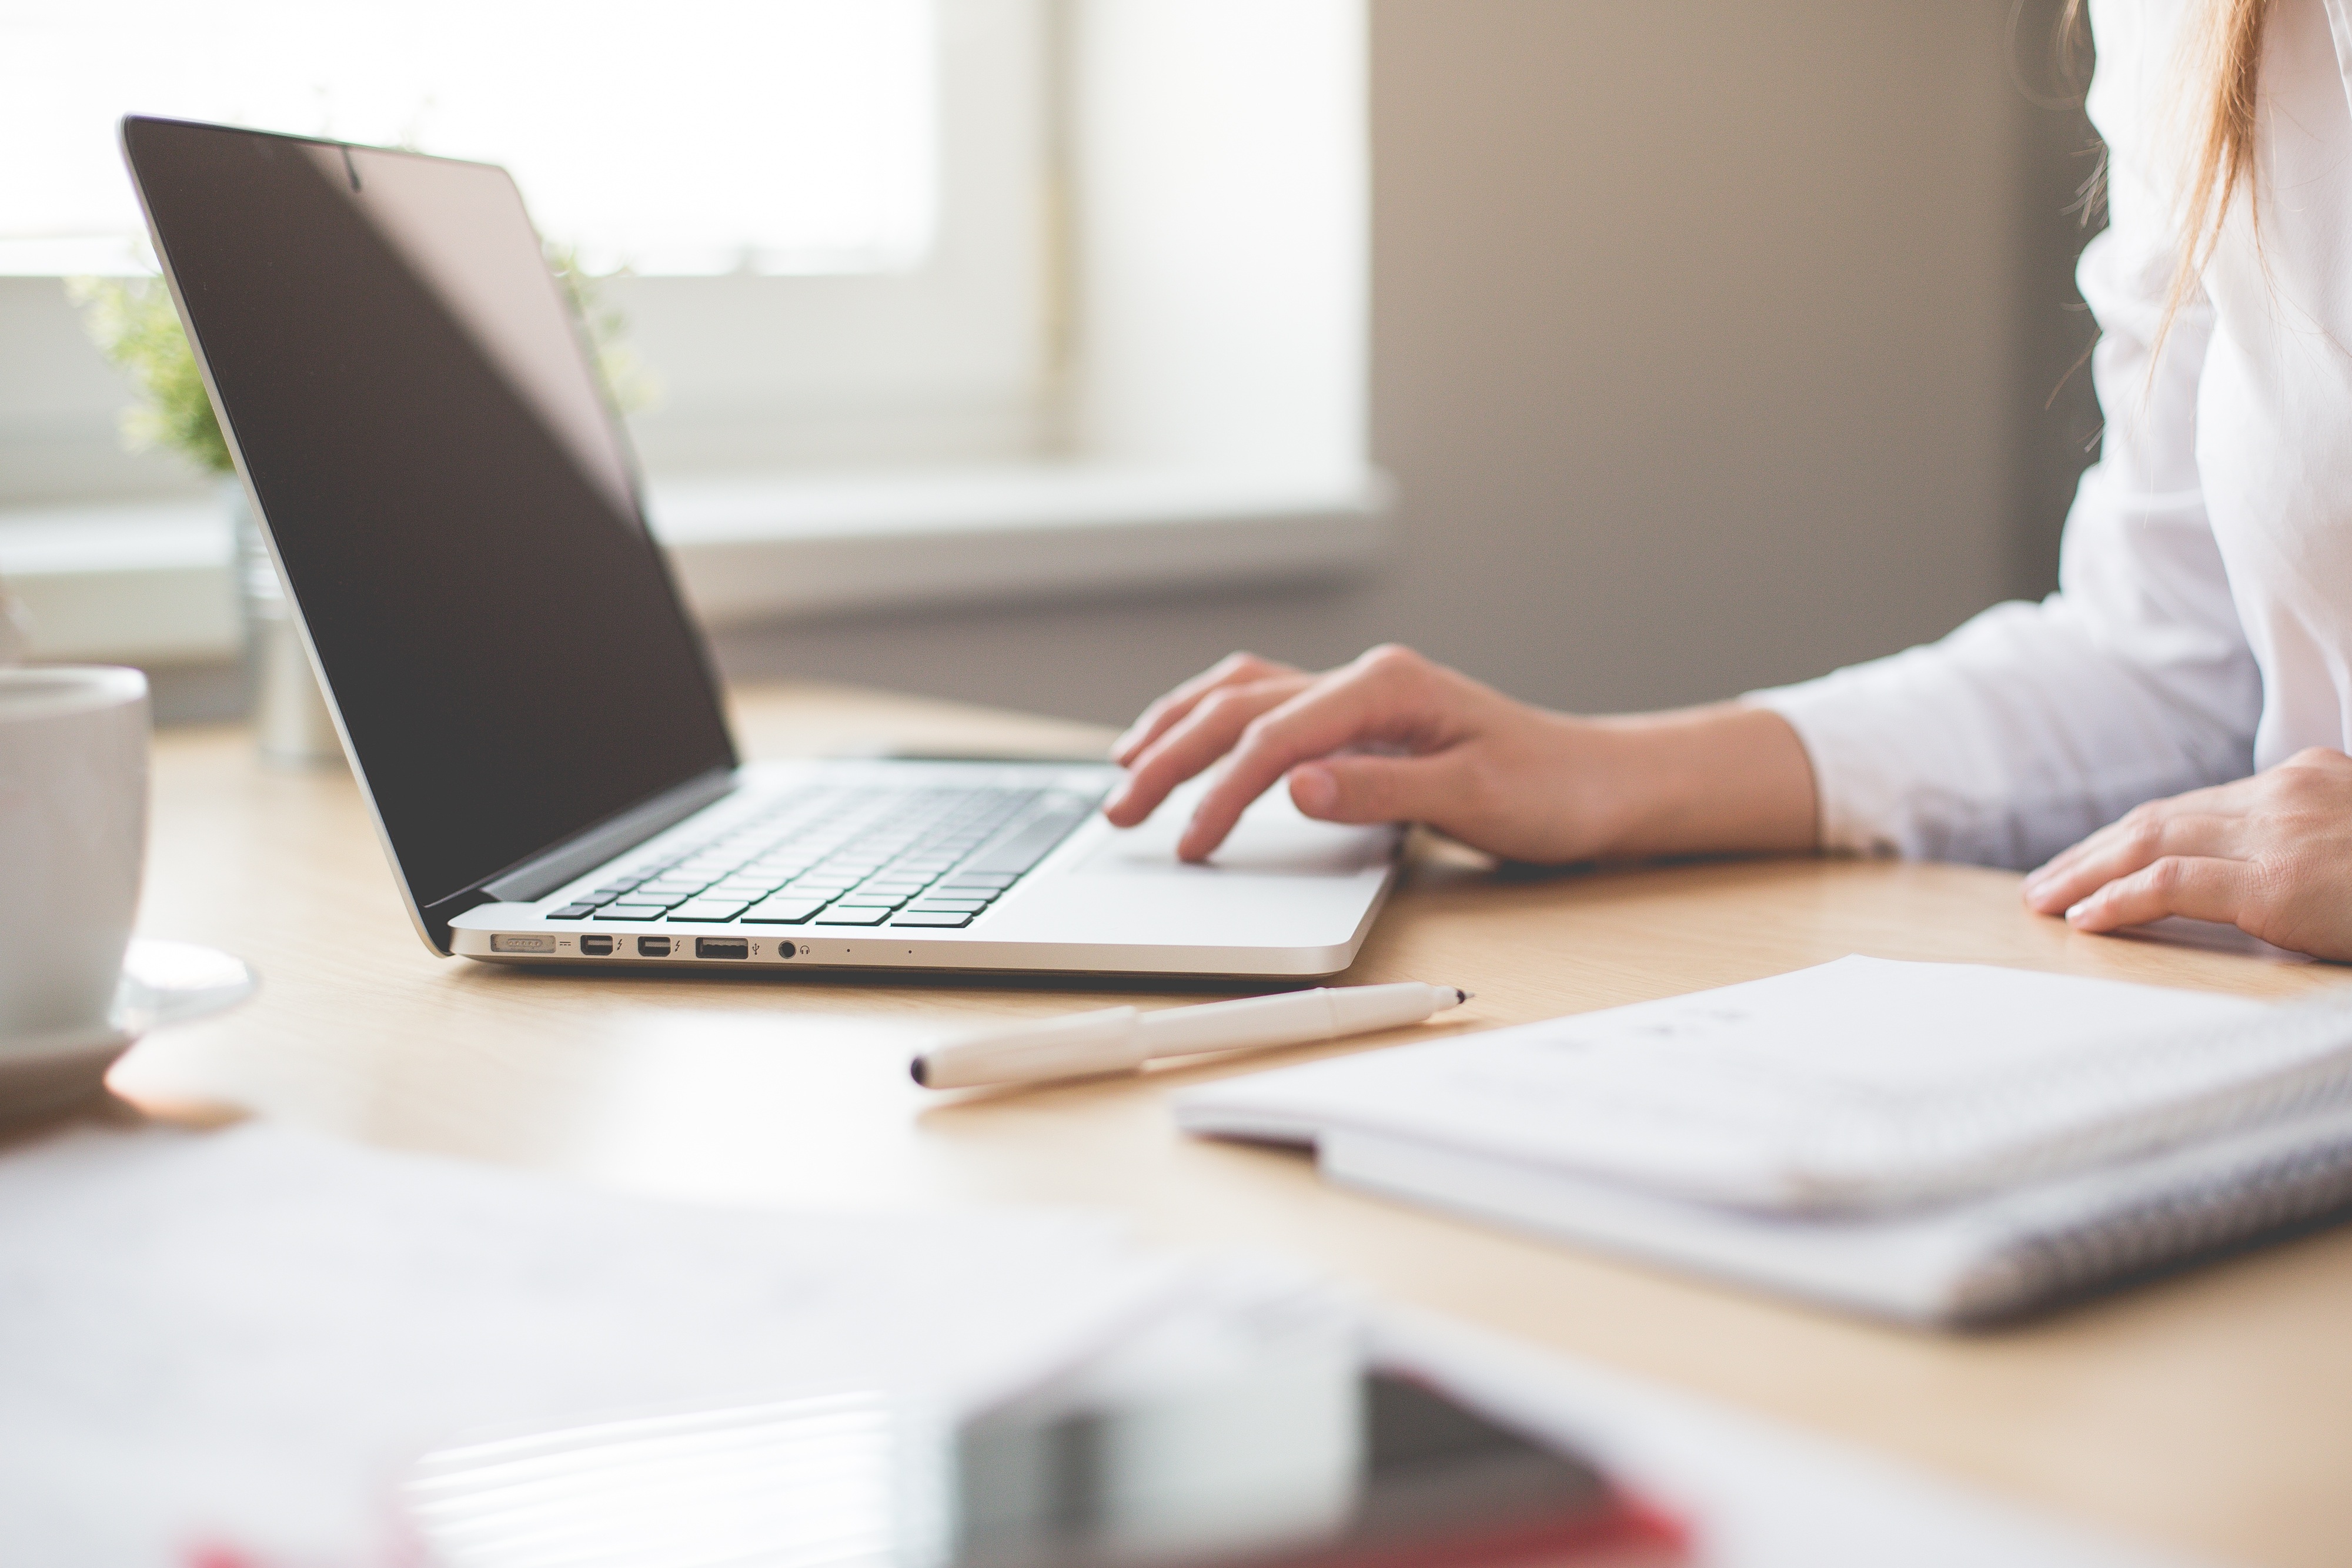
notebook, computer, writing, work, person, girl, woman, office, business, brand, design, learning, document, operator, homework, working space